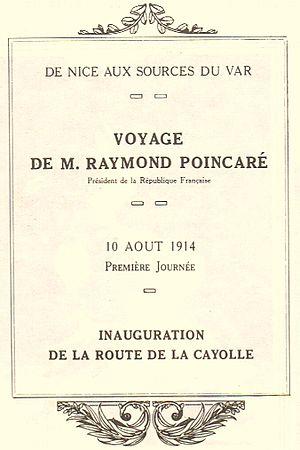
Page de couverture de la plaquette officielle de l'inauguration de la route du col de La Cayolle prévue le 10 août 1914 par le Président Raymond Poincaré en personne. Mais, après Sarajevo et l'imminence du déclenchement de la guerre de 1914-18, le président de la République, retenu à Paris, ne put venir à Entraunes
Le col de la Cayolle est un col des Alpes du Sud en France, situé à 2 324 mètres d'altitude, à l'est du mont Pelat. Il permet de franchir une ligne de partage des eaux entre les départements des Alpes-Maritimes et des Alpes-de-Haute-Provence. Il est ouvert durant six à sept mois de l'année et permet ainsi de circuler entre la vallée de l'Ubaye au nord, via la vallée du Bachelard, et la vallée du Var au sud. Il n'est pas déneigé de décembre à mai et est alors fermé à tout trafic.
Entraunes, « porte » du parc national du Mercantour, est une commune française située dans le département des Alpes-Maritimes, en région Provence-Alpes-Côte d'Azur.